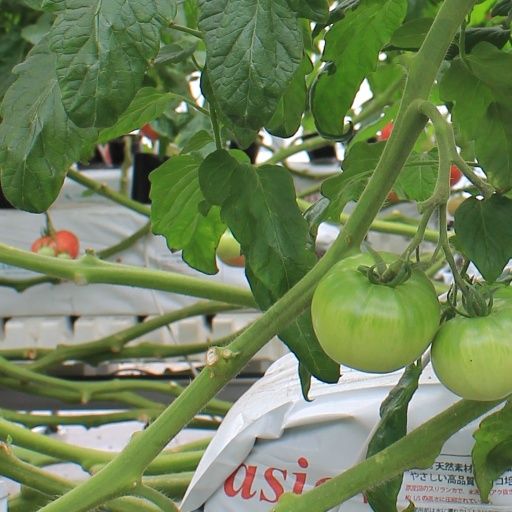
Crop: tomato